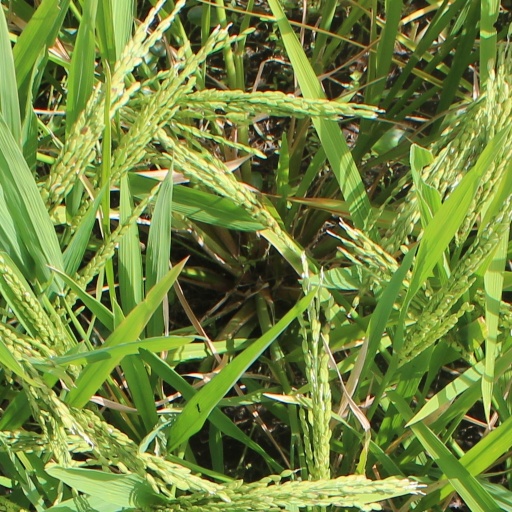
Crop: rice